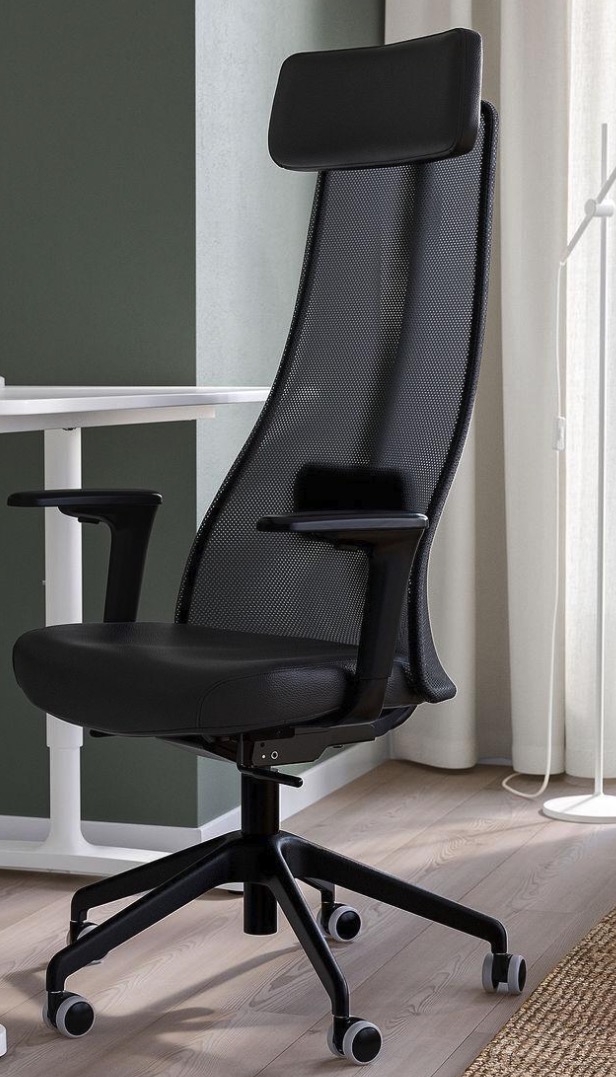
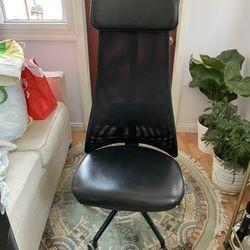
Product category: items_chair
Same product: yes